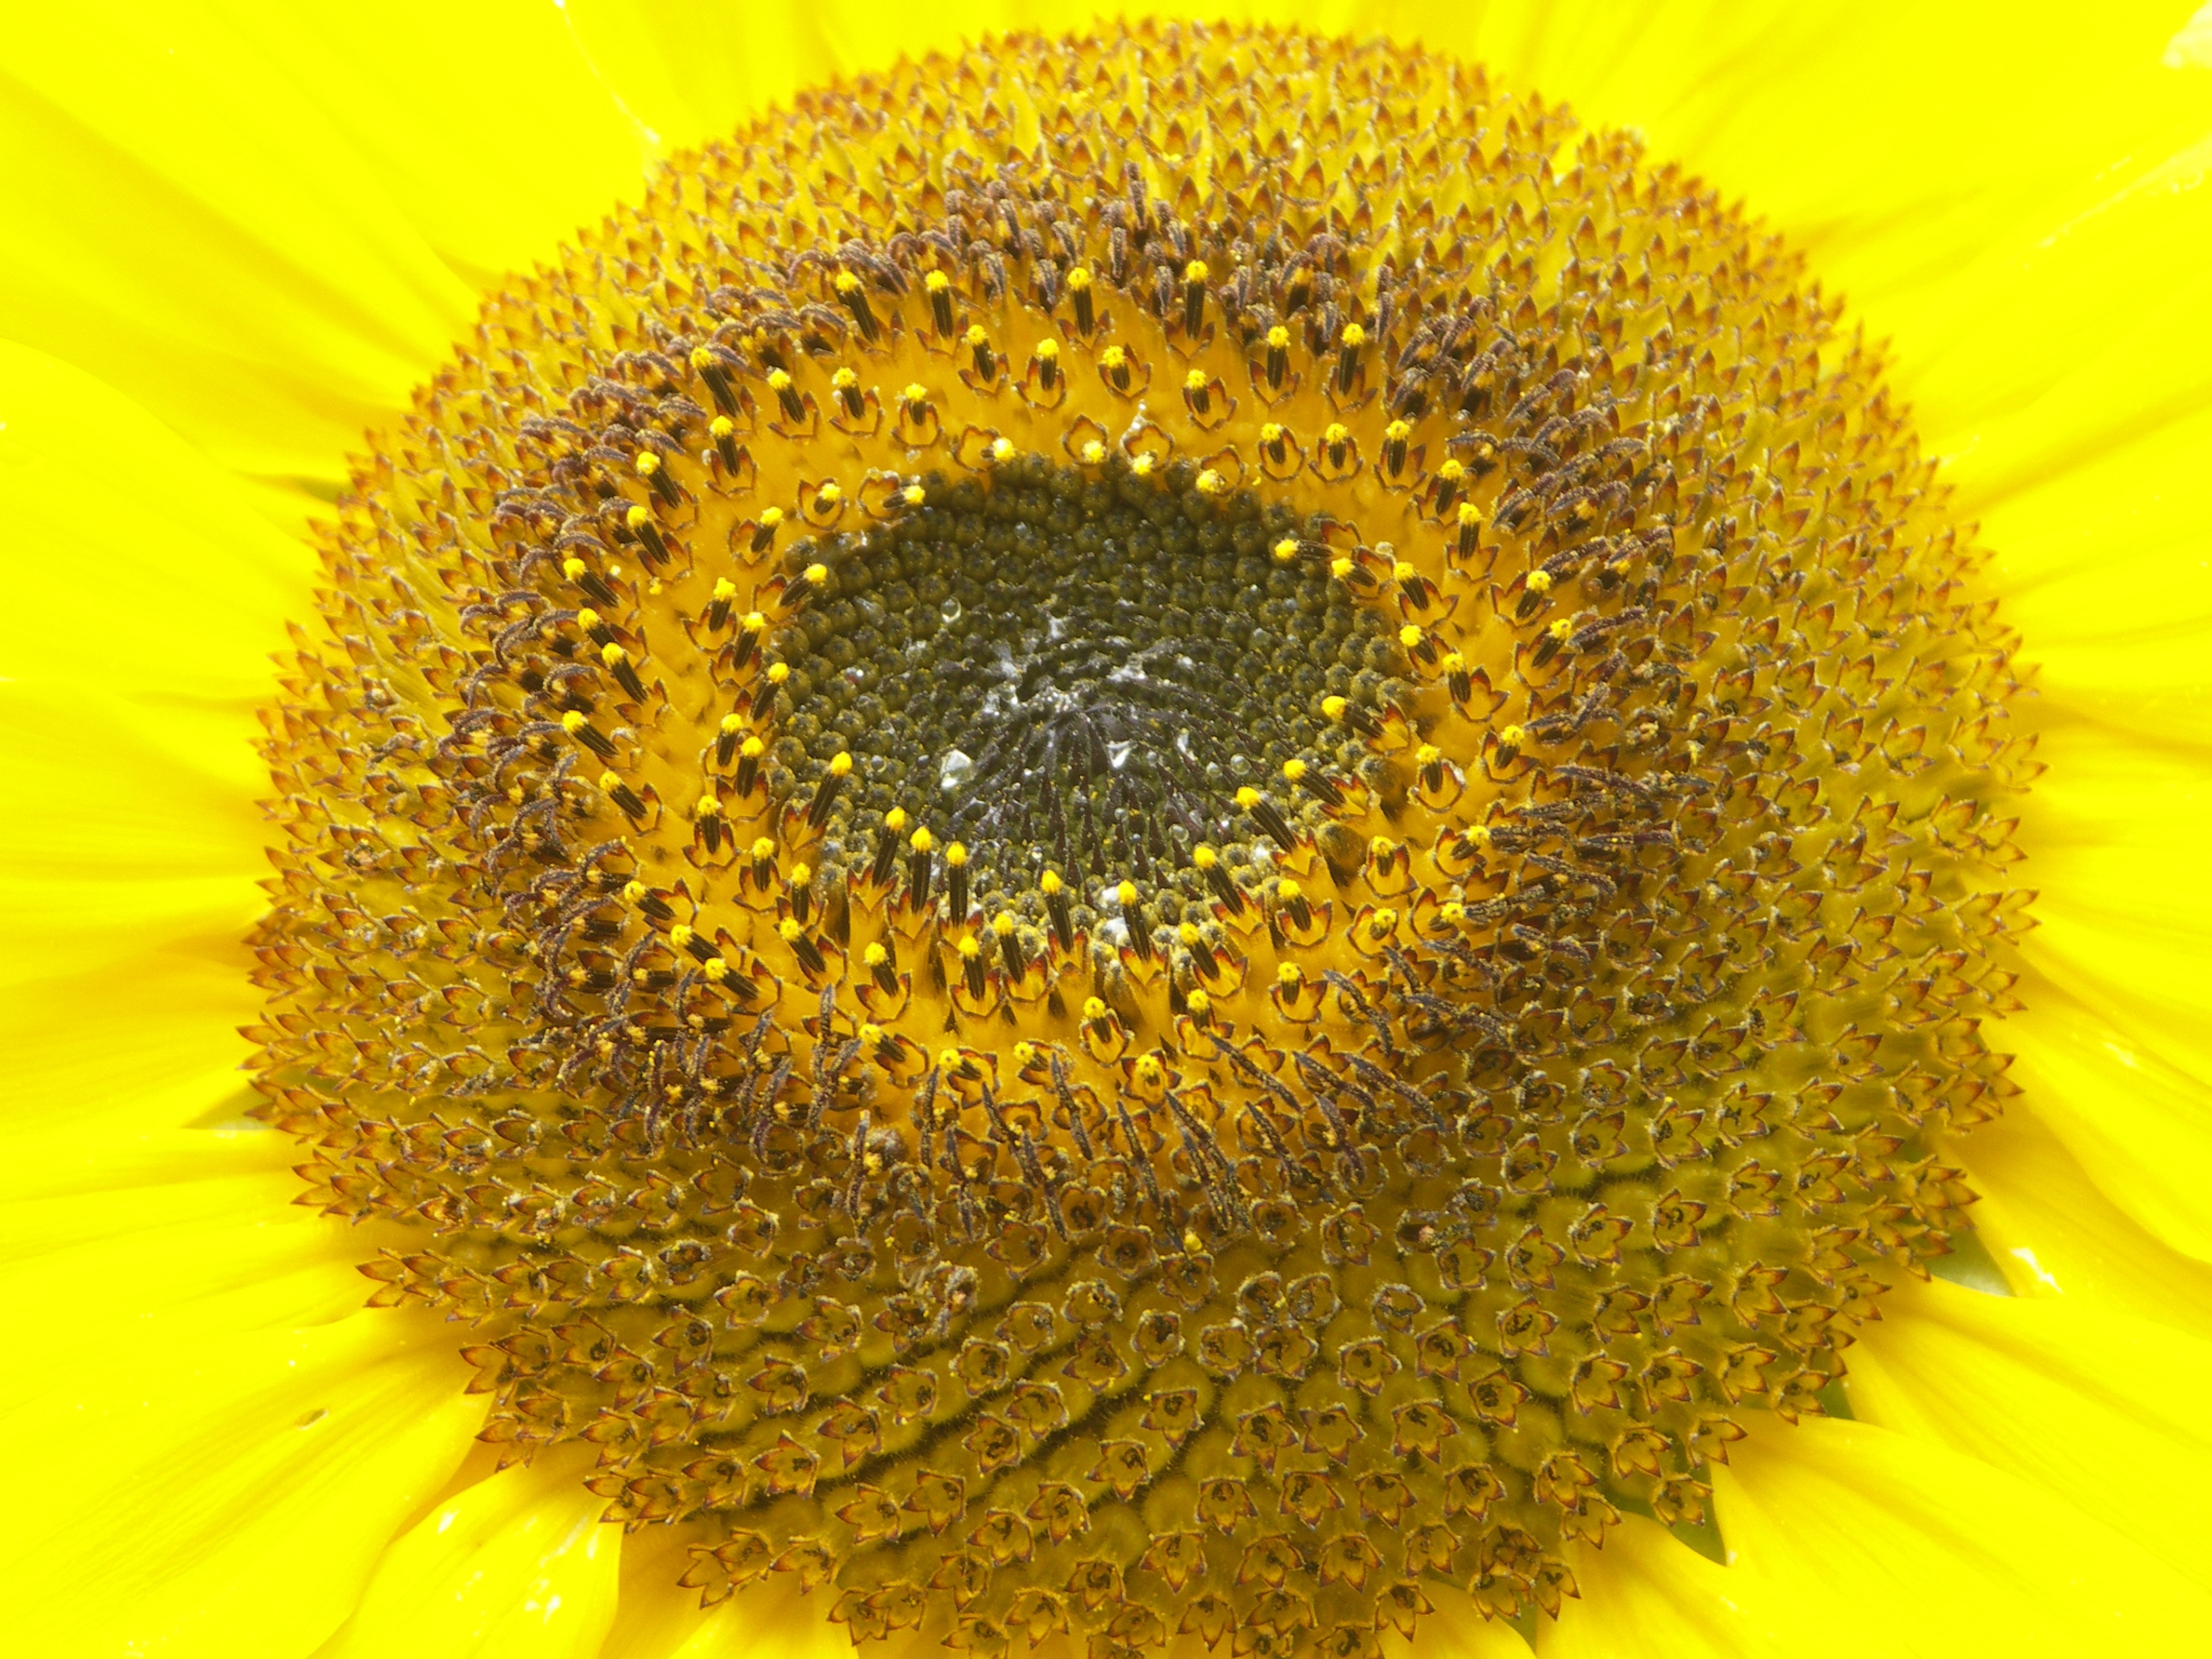
blossom, plant, flower, bloom, pollen, produce, yellow, sunflower, yellow flower, close up, sun flower, vegetarian food, macro photography, flowering plant, honey bee, daisy family, sunflower seed, plant stem, land plant